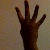
The image shows a hand gesture representing the number 4 in Indian Sign Language.